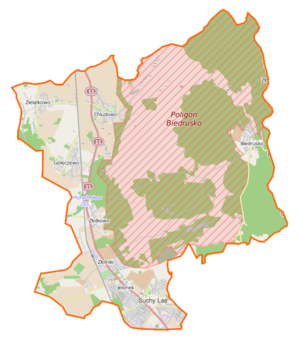
Suchy Las est une gmina rurale du powiat de Poznań, Grande-Pologne, dans le centre-ouest de la Pologne. Son siège est le village de Suchy Las, immédiatement au nord de Poznań.